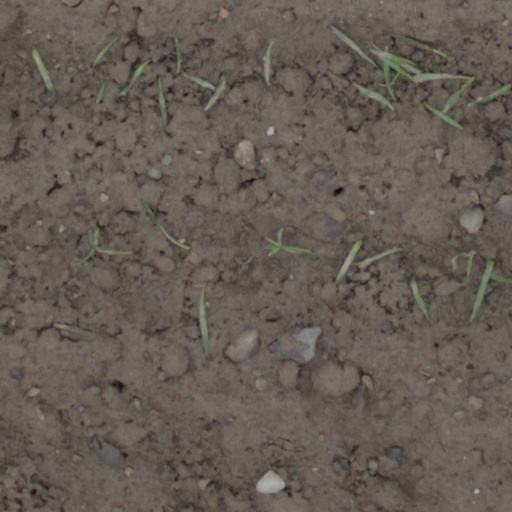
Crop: wheat